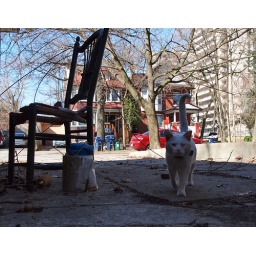
We went to photograph the abandoned houses and got followed by a cat named Lucifer.